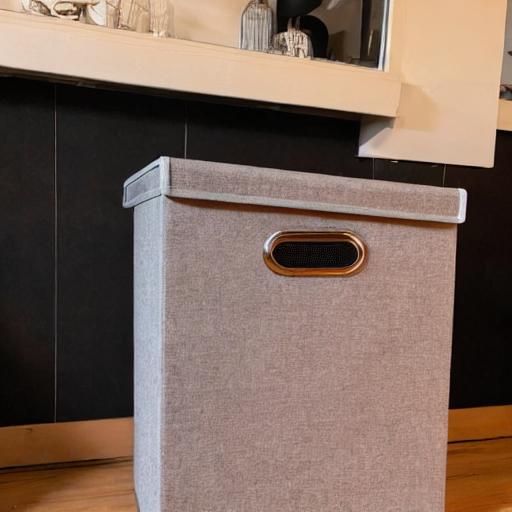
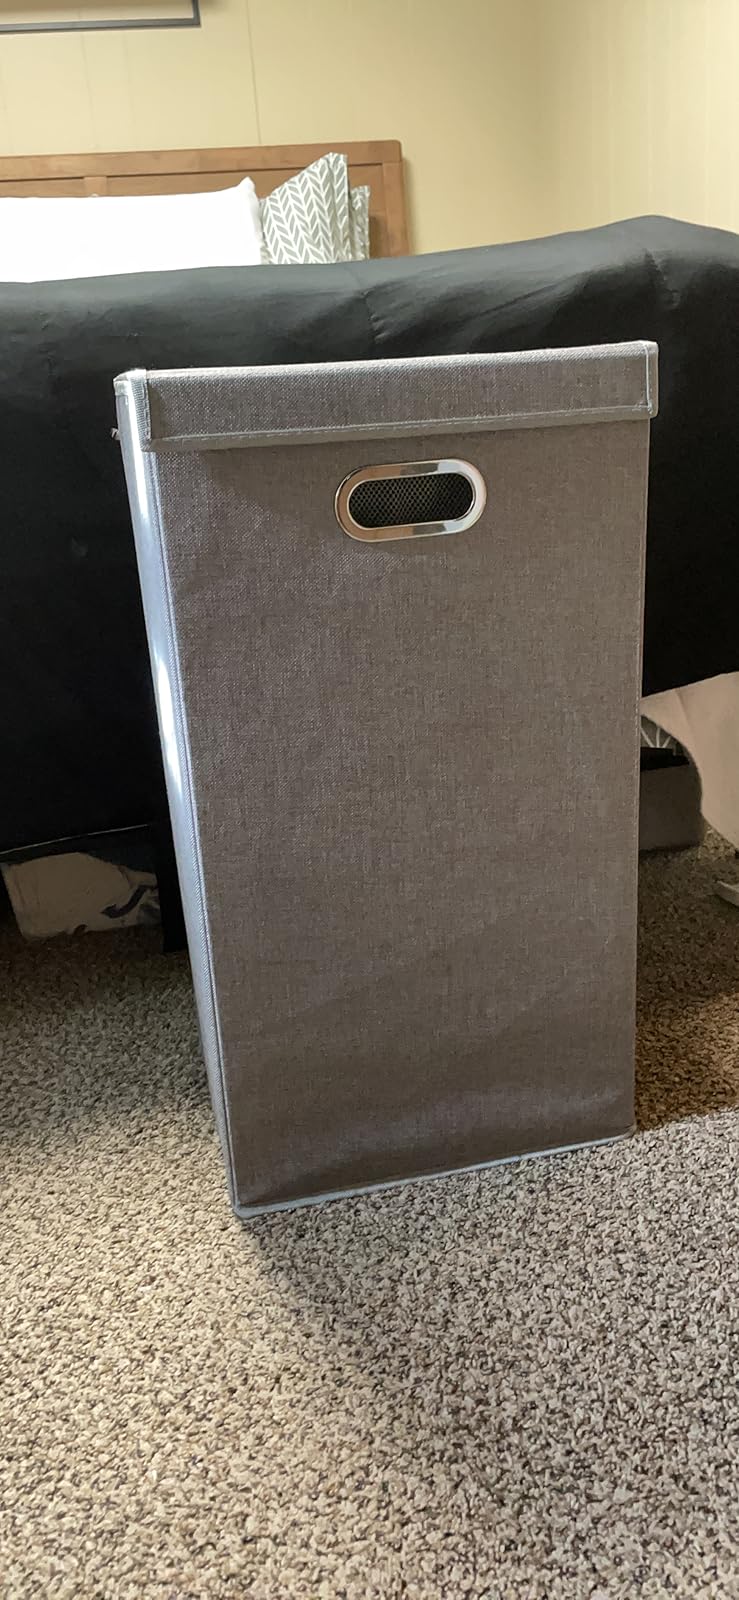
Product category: items_hamper
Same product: no